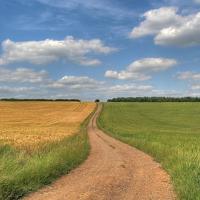
Weather: sun or clear